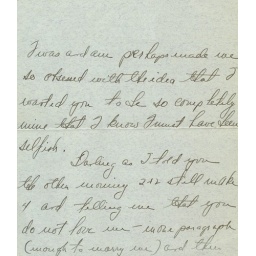
A love letter found in a library book in Louisville, Ky.